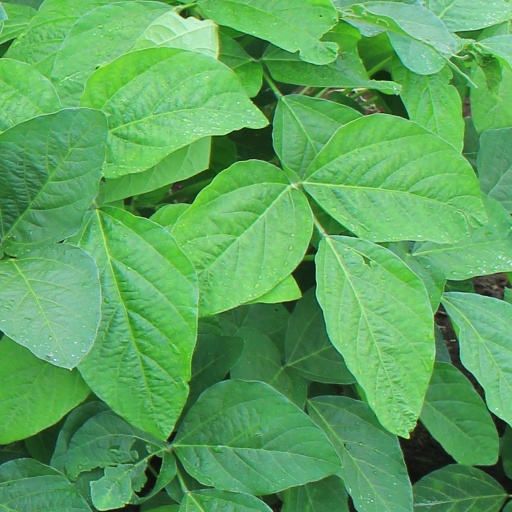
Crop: soybean